Lyès Deriche

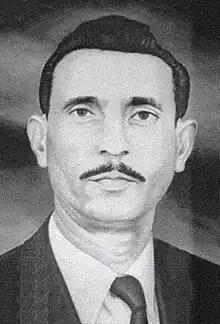
Lyes Derriche , à ne pas confondre avec Deriche

Lyès Deriche, the son of Mouhamed Deriche, housed in his villa in the Algerian commune of Clos-Salembier the meeting of the Group of 22 baptized Revolutionary Committee of Unity and Action (RCUA).